Eric Parry

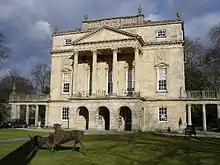
Holburne Museum, Bath, restoration and renewal, 2002–2011

Born in Kuwait City, Kuwait on 24 March 1952, to British parents Marion and Eric Parry, Parry's father was Chief Medical Officer in the Kuwaiti health service between 1948 and 1962. In his book "Context: Architecture and the Genius of Place" (2015), Parry alludes to his memories of growing up in Kuwait within sight of the nomadic life of Bedouin tribes. Later moving to Britain, Parry was educated at Shrewsbury School. From 1970, he attended Newcastle University School of Architecture, Planning and Landscape, graduating with a Bachelor of Arts' degree in Architecture in 1973. He later registered with the Royal College of Arts, where he obtained his Master of Arts in 1978. Parry completed his formal architectural education at the Architectural Association School of Architecture, where he was taught by Dalibor Vesely and Peter Carl, both of whom he would again later encounter while teaching in Cambridge. Parry obtained his Diploma in Architecture by the Architectural Association in 1980. He taught at the Cambridge Department of Architecture from 1983 to 1997, as a Lecturer in architecture. Parry was conferred an honorary Master of Arts by the University of Cambridge, and is a member of Peterhouse, Cambridge. In 2006, Parry was elected at the Royal Academy of Arts, and in 2012 received the degree of Doctor of Arts Honoris Causa from the University of Bath.